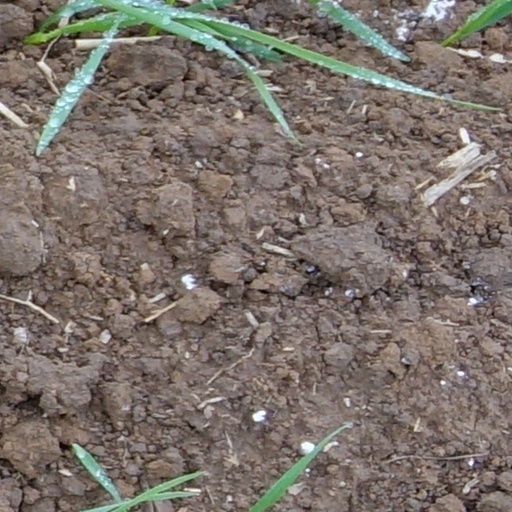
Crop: wheat